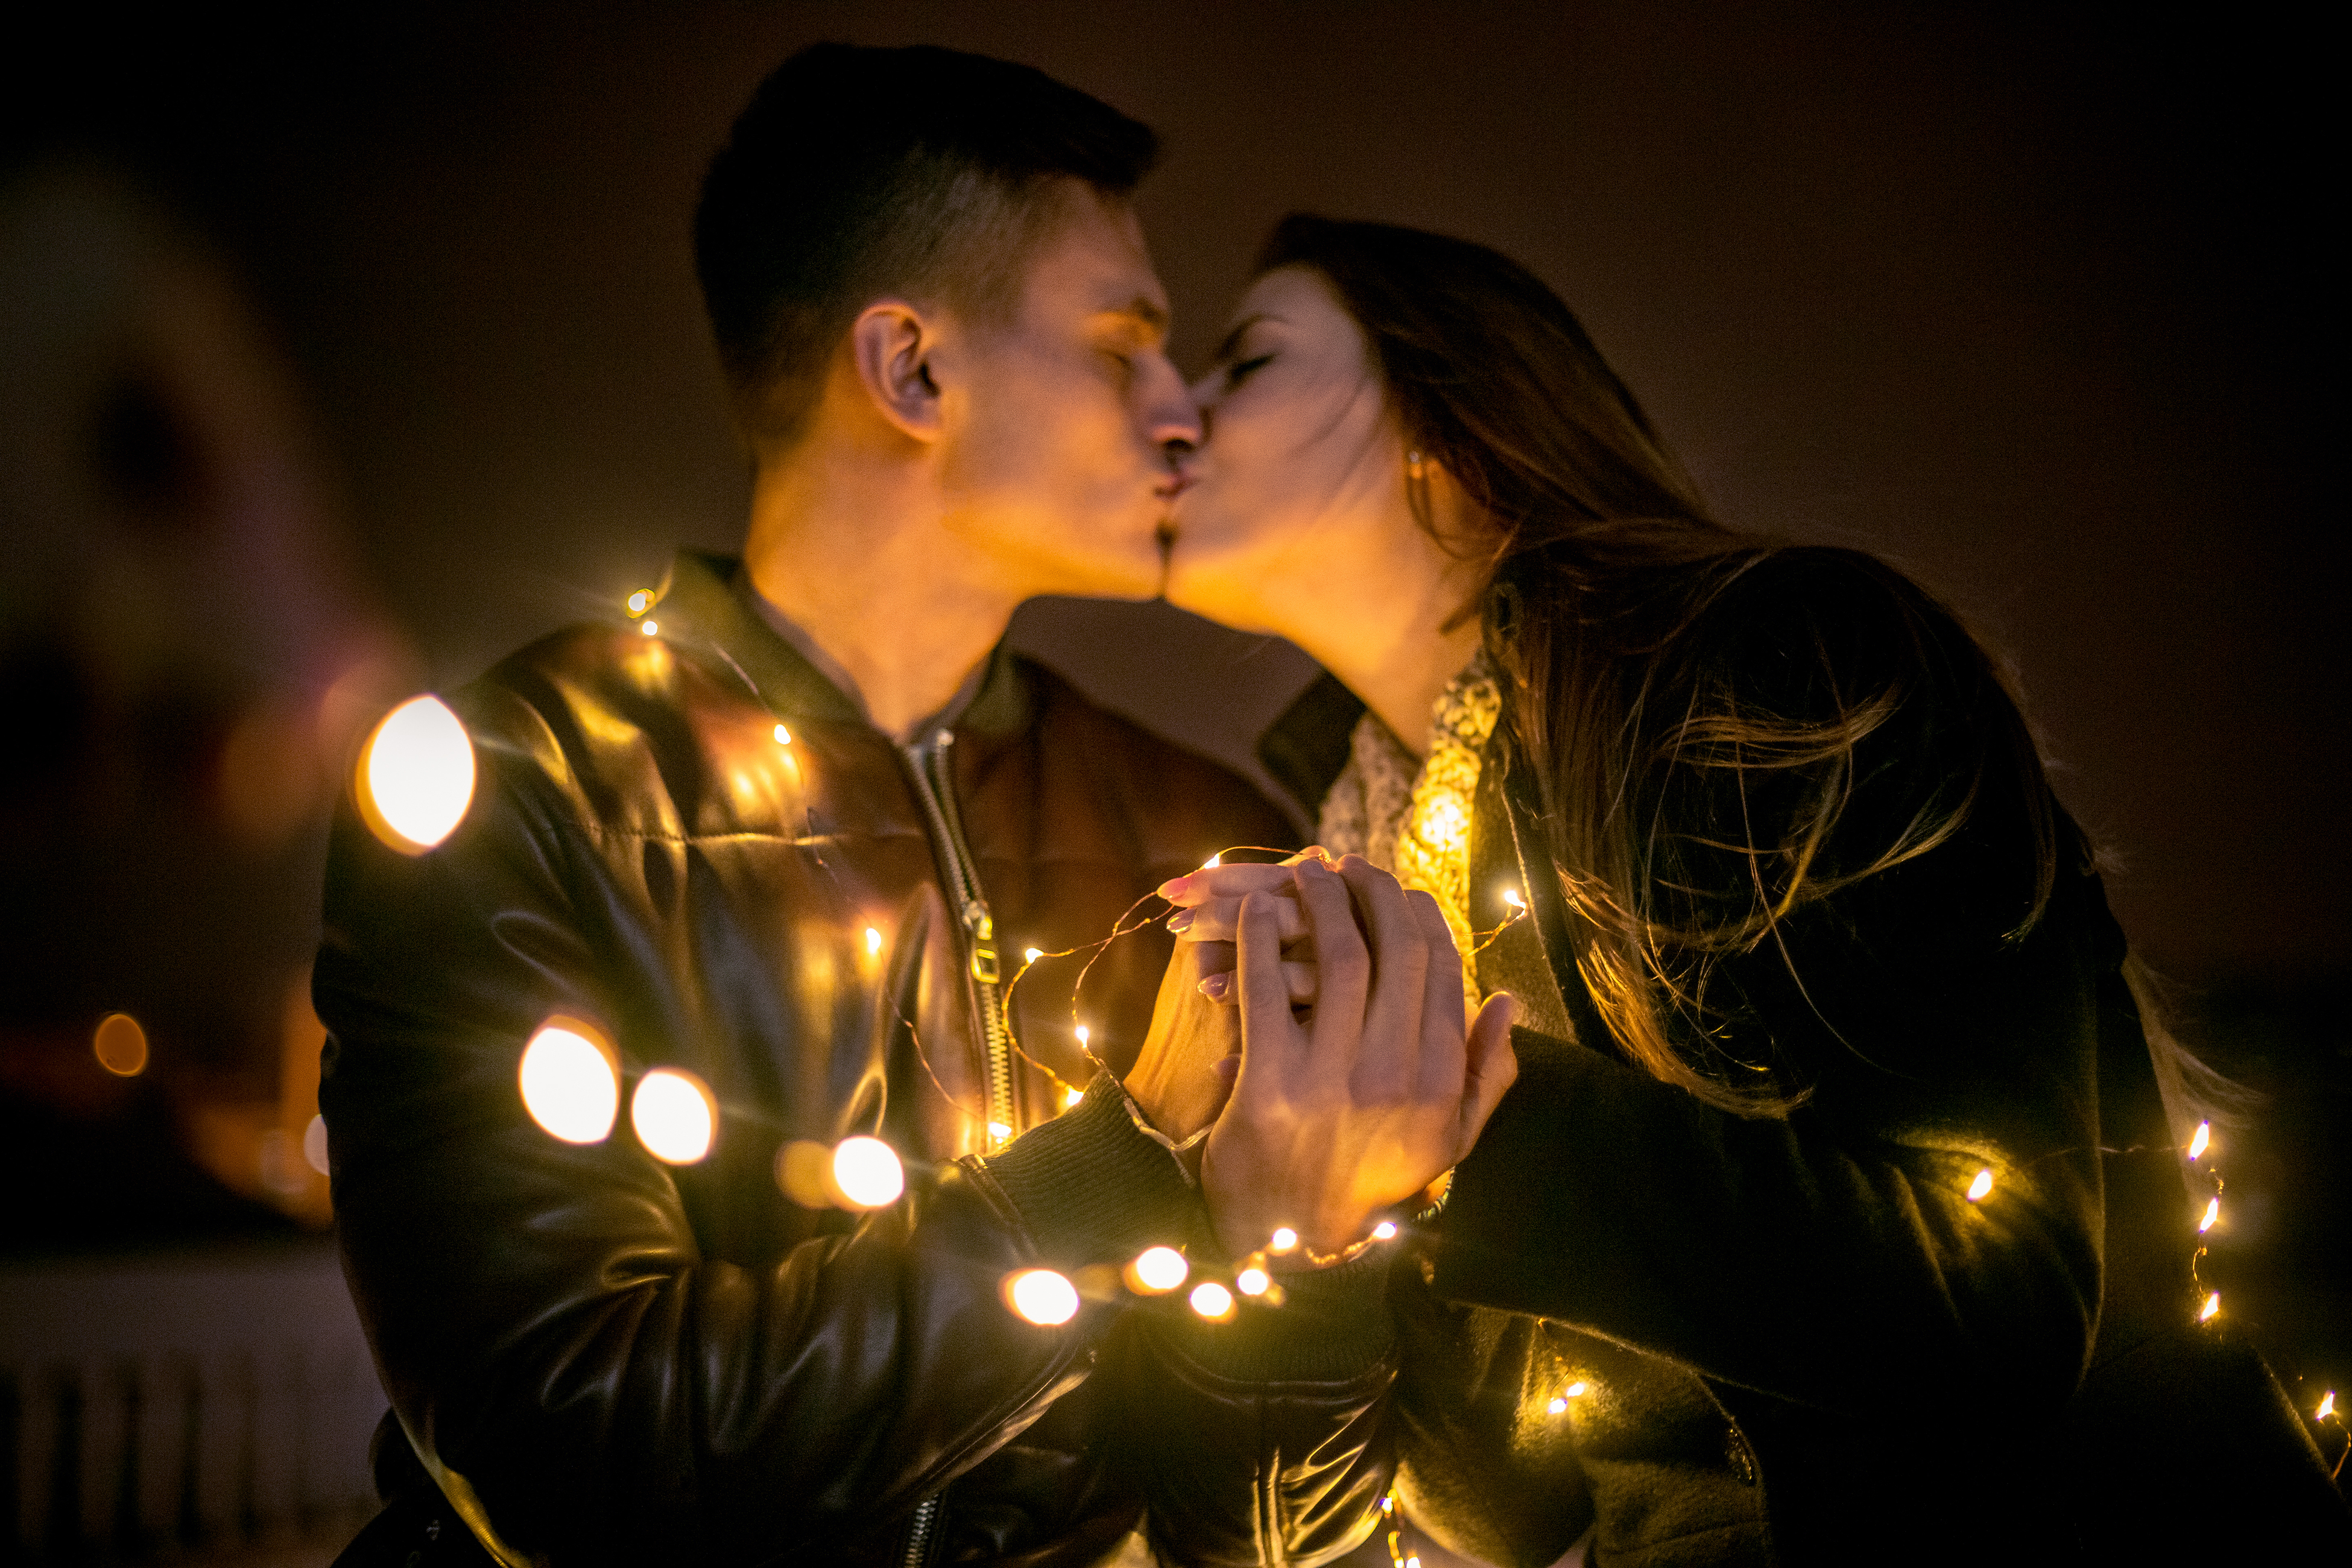
couple, city, love, street, night, date, kiss, lovers, relationship, romantic, young, winter, man, outdoor, person, together, two, urban, woman, hug, christmas, embrace, emotion, happiness, lights, xmas, romance, lifestyle, evening, dating, enjoyment, faces, neon, outside, pleasure, season, time, valentine, beauty, vacation, affectionate, cheerful, illuminated, background, beautiful, female, fun, girl, happy, life, light, lighting, interaction, darkness, photography, flash photography, ceremony, performance